E. Ann Hoefly

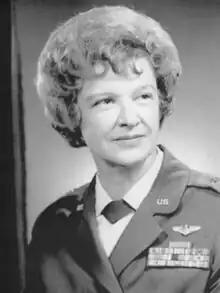

Brigadier General Ethel Ann Hoefly (March 8, 1919 – August 3, 2003) was an American nurse and member of the United States Air Force. She served with the United States Army Nurse Corps during World War II and volunteered for service in the European Theater.